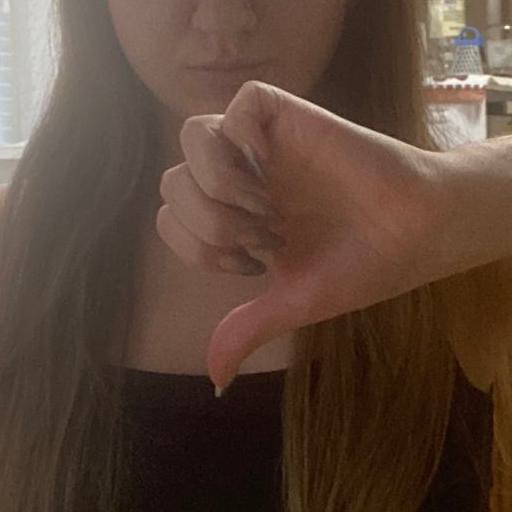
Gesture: dislike